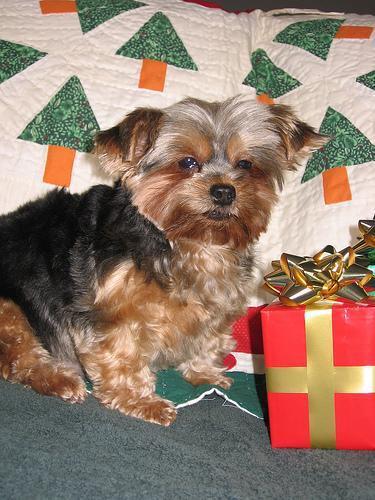
yorkshire terrier